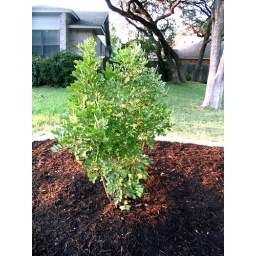
This tree can grow to be over 8 feet. It's right in view of my office window.